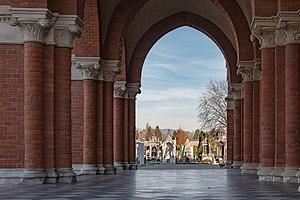
L'église Saints-Cyrille-et-Méthode de Graz est une église orthodoxe serbe située dans l'arrondissement de Gries à Graz, en Autriche. Elle est dédiée aux « Apôtres des Slaves » Cyrille et Méthode. Elle servait autrefois au culte catholique sous le nom d'église du Sauveur-Crucifié.